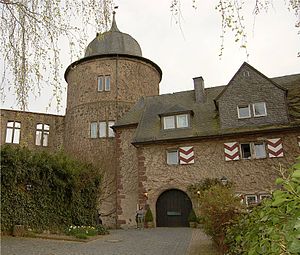
Deutsche Märchenstrasse
"Die Deutsche Märchenstraße ""Den Tyske Eventyrvej"" er en 600 km lang ferievej fra Bremen til Hanau, hvor brødrene Grimm blev født. Den tyske eventyrvej opstod, da 60 tyske byer, kommuner og amter i 1975 samledes i byen Steinau an der Straße, for at planlægge en rute, der går forbi udvalgte byer og landskaber, der har forbindelse til de tyske folkeeventyr, samlet af brødrene. Turen kan begynde i Bremen, hvor de berømte Bremer Stadsmusikanter boede, til de historiske borge og slotte, hvor Tornerose og Askepot havde hjemme, til bindingsværksbyen, hvor Max og Moritz, Wilhelm Busch's forløbere for Knold og Tot, fandt på skarnsstreger, og til den forheksede borg, hvor Rapunzel lader sin lange fletning hænge ud ad vinduet, til Hanau ved floden Main, hvor brødrene Grimm blev født. Turen er en interessant blanding af eventyr, kunst, historie, naturparker, gamle byer, slotte, borge, kulturoplevelser, folkeskikke og storbystemning.